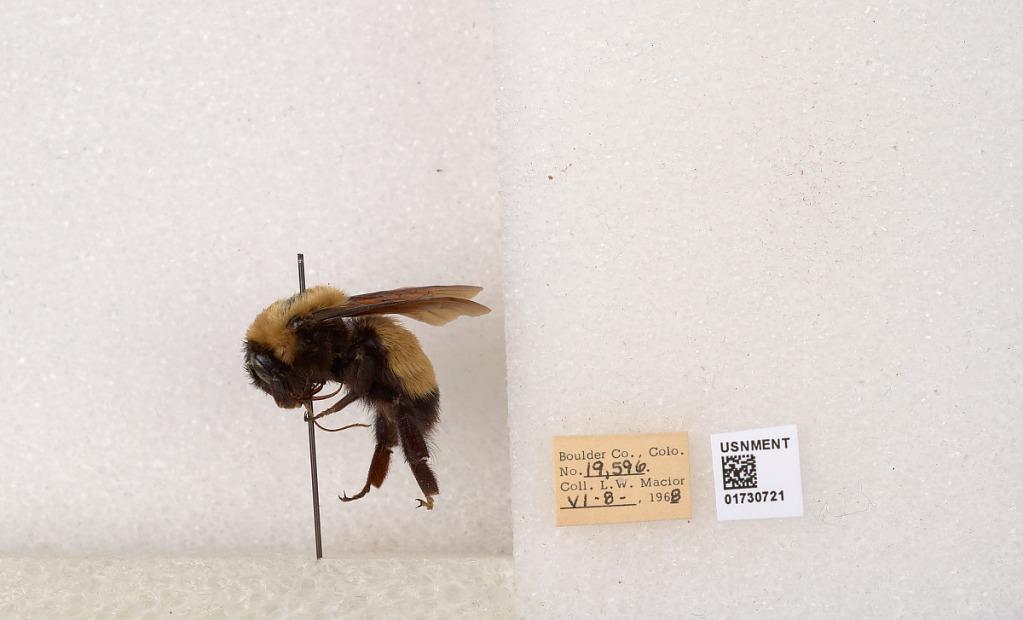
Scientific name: Bombus (Bombus) nevadensis Cresson
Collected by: L. Macior
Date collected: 1968-6-8
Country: United States
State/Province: Colorado
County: Boulder
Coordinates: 40.0925, -105.358